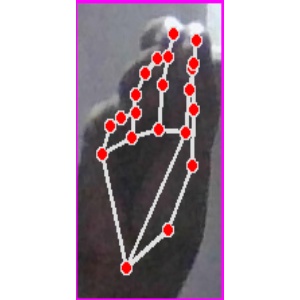
अक्षर: ङ